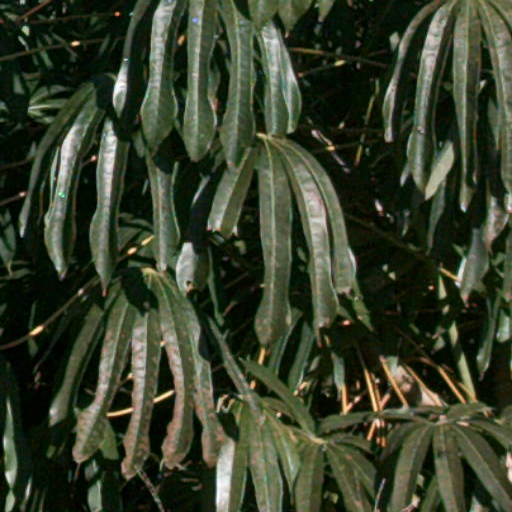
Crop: cassava